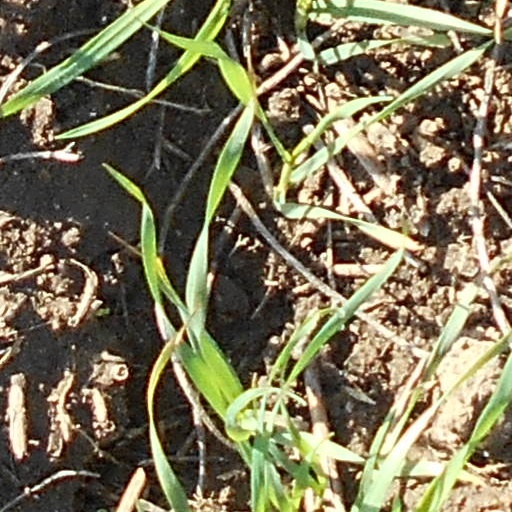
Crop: wheat